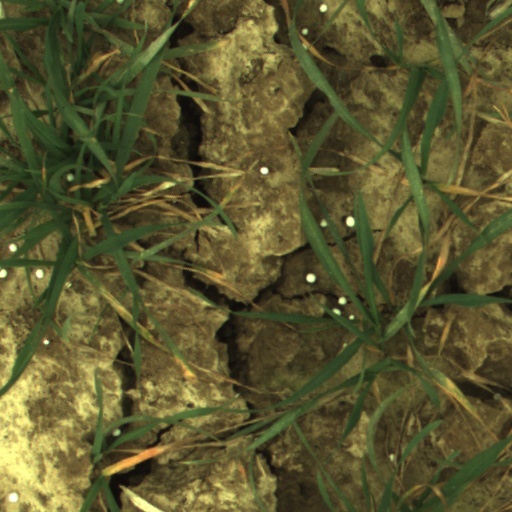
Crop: wheat